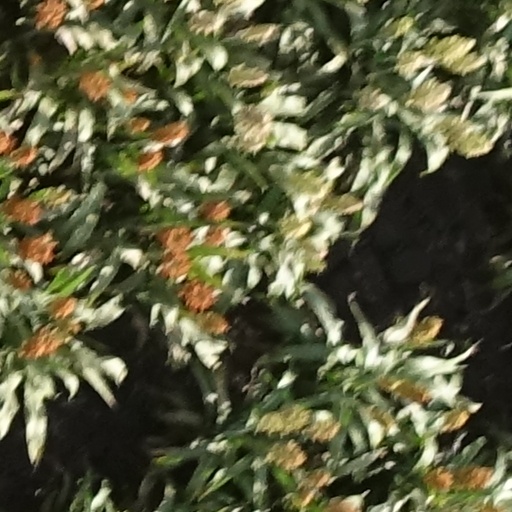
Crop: sorghum